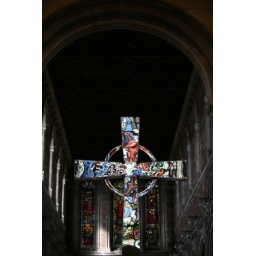
St Anne's Cathedral, Belfast. The Cross on the Lord's Table lit by the stained glass window behind.